Morrosaurus

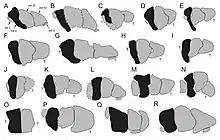
Metatarsals of ornithopods from above; these bones in "Morrosaurus" (C) and other elasmarians (A, B, D, E, P) demonstrate their developed running abilities and have been studied to evaluate their growth rates

Based on the hindlimb anatomy of "Morrosaurus" and other elasmarians, notably the slim , it's thought they were very capable runners, distinguishing them from other herbivorous dinosaurs they lived alongside. Elements of relatives not preserved in "Morrosaurus" such as expanded and distinctive bony intercostal plates along the torso would've further aided their cursorial abilities by improving tail balance and musculature control as well as breathing efficiency. This developed tail musculature and running ability of elasmarians is noted as more developed in elasmarian taxa than in other ornithopods such as "Hypsilophodon".